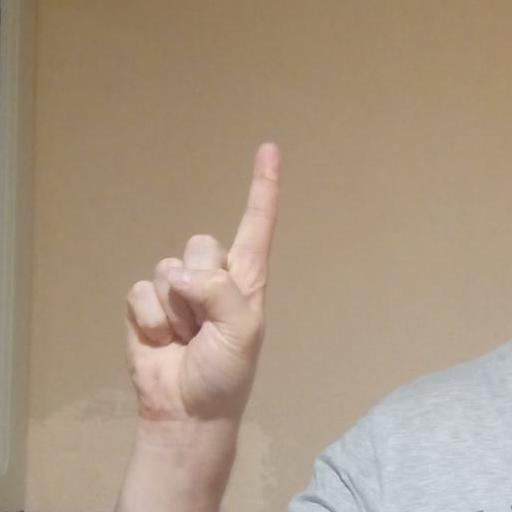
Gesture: one